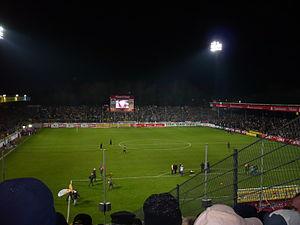
Le Tivoli est le nom du stade qui accueillait les matchs à domicile de l'Alemannia Aix-la-Chapelle, un club allemand de football.